Piers Gough

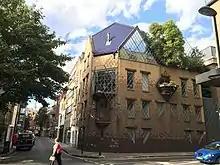
House for Janet Street-Porter at 44 Britton Street, Clarkenwell

Gough made his name with CZWG's work in the redevelopment of the London Docklands (1988).